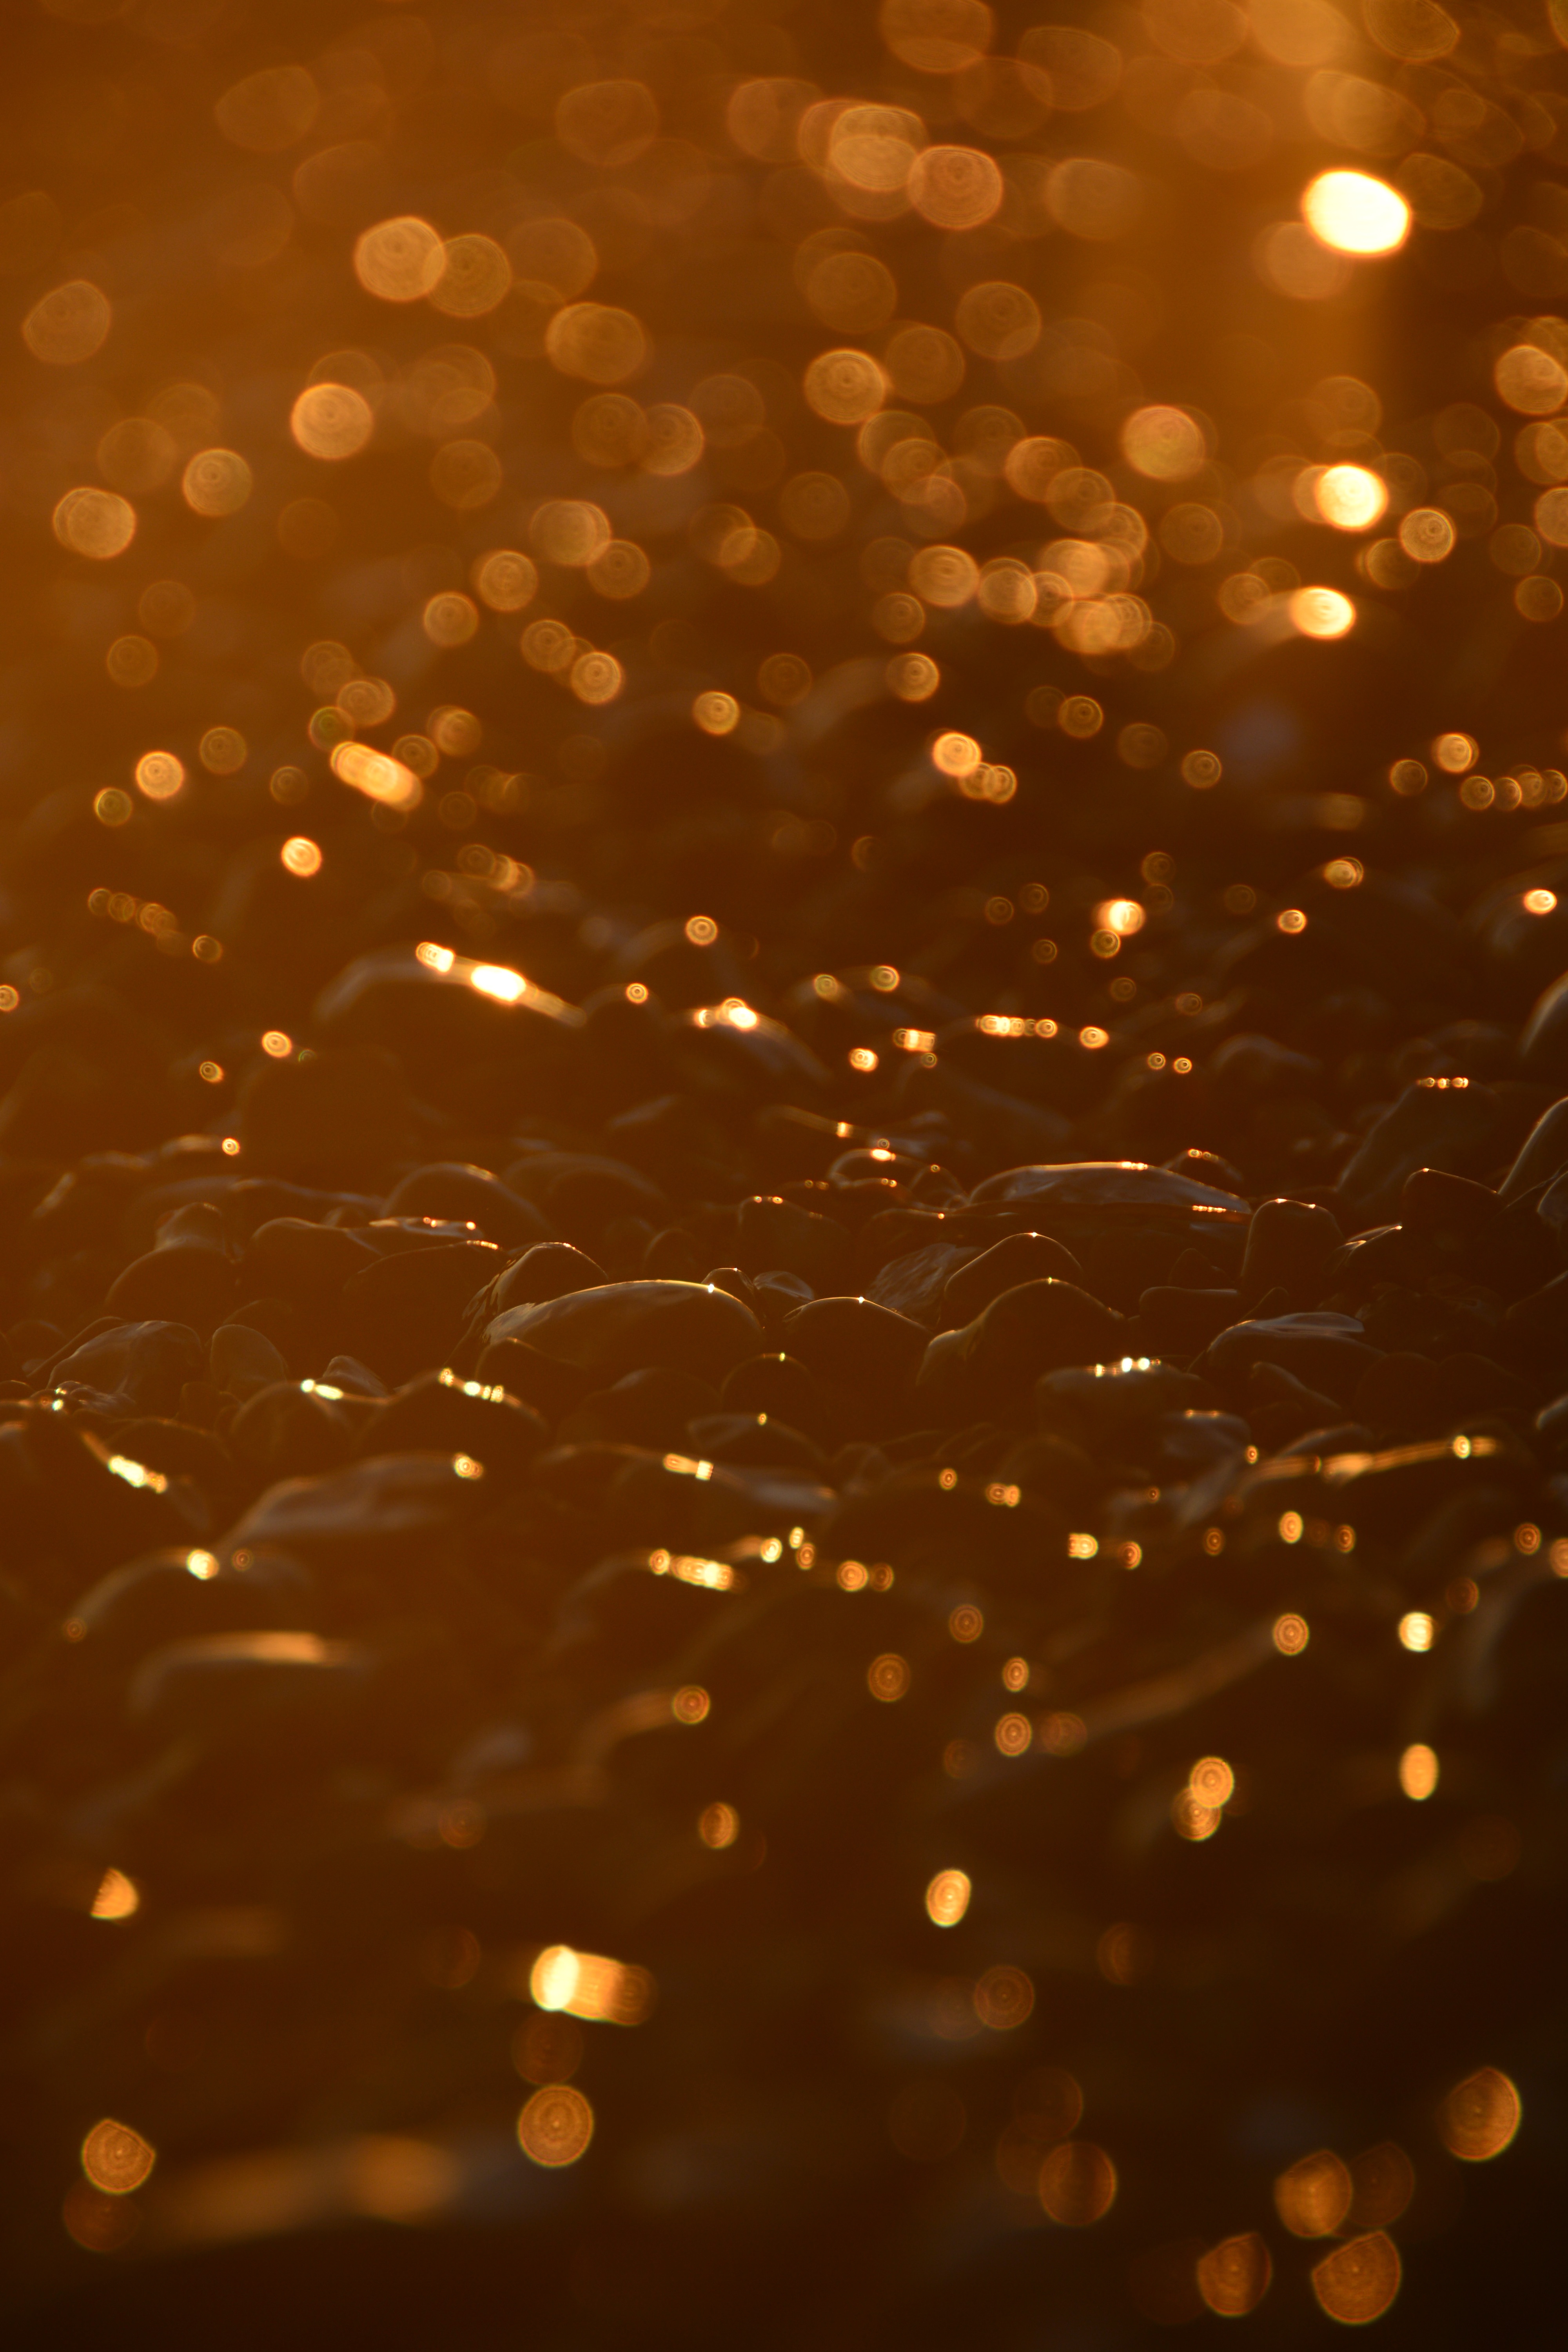
light, night, sunlight, morning, flower, reflection, darkness, yellow, circle, macro photography